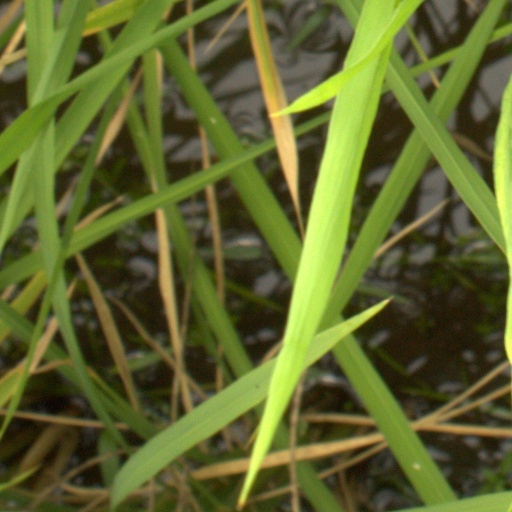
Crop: rice